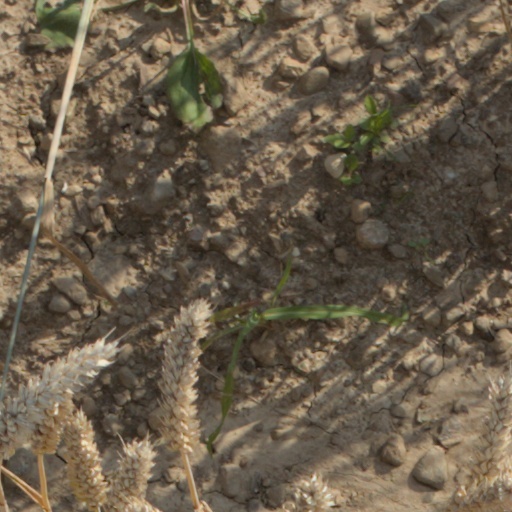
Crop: wheat